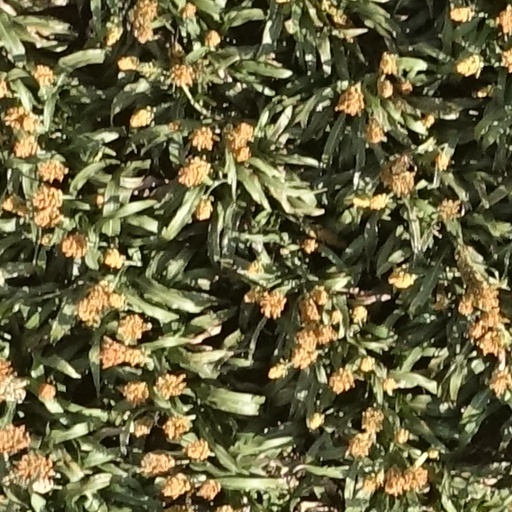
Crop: sorghum